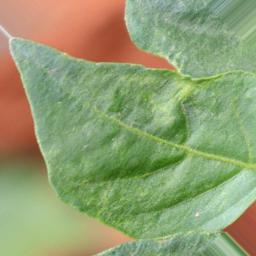
Label: healthy